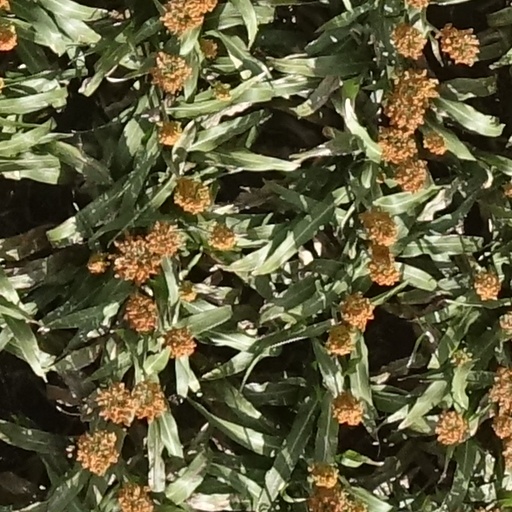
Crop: sorghum